2-6-0

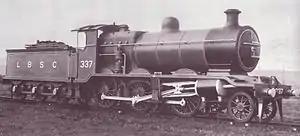
LB&SCR K class of 1913

The Royal State Railway of Siam (RSR(S)), predecessor to the State Railway of Thailand (SRT), had four classes of 2-6-0 type locomotives in its motive power fleet: